Intralytix

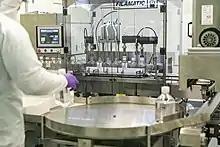
Phage production

These phage-based products are designed to be applied to food before, during, or after processing or packaging, as appropriate. They work by targeting and killing specific human (including animal) pathogenic bacteria that may be present in food. These products do not alter the color, taste, or smell of food in any way.